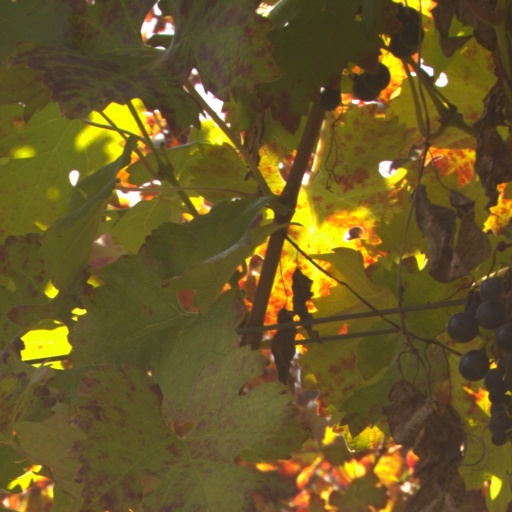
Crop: grape